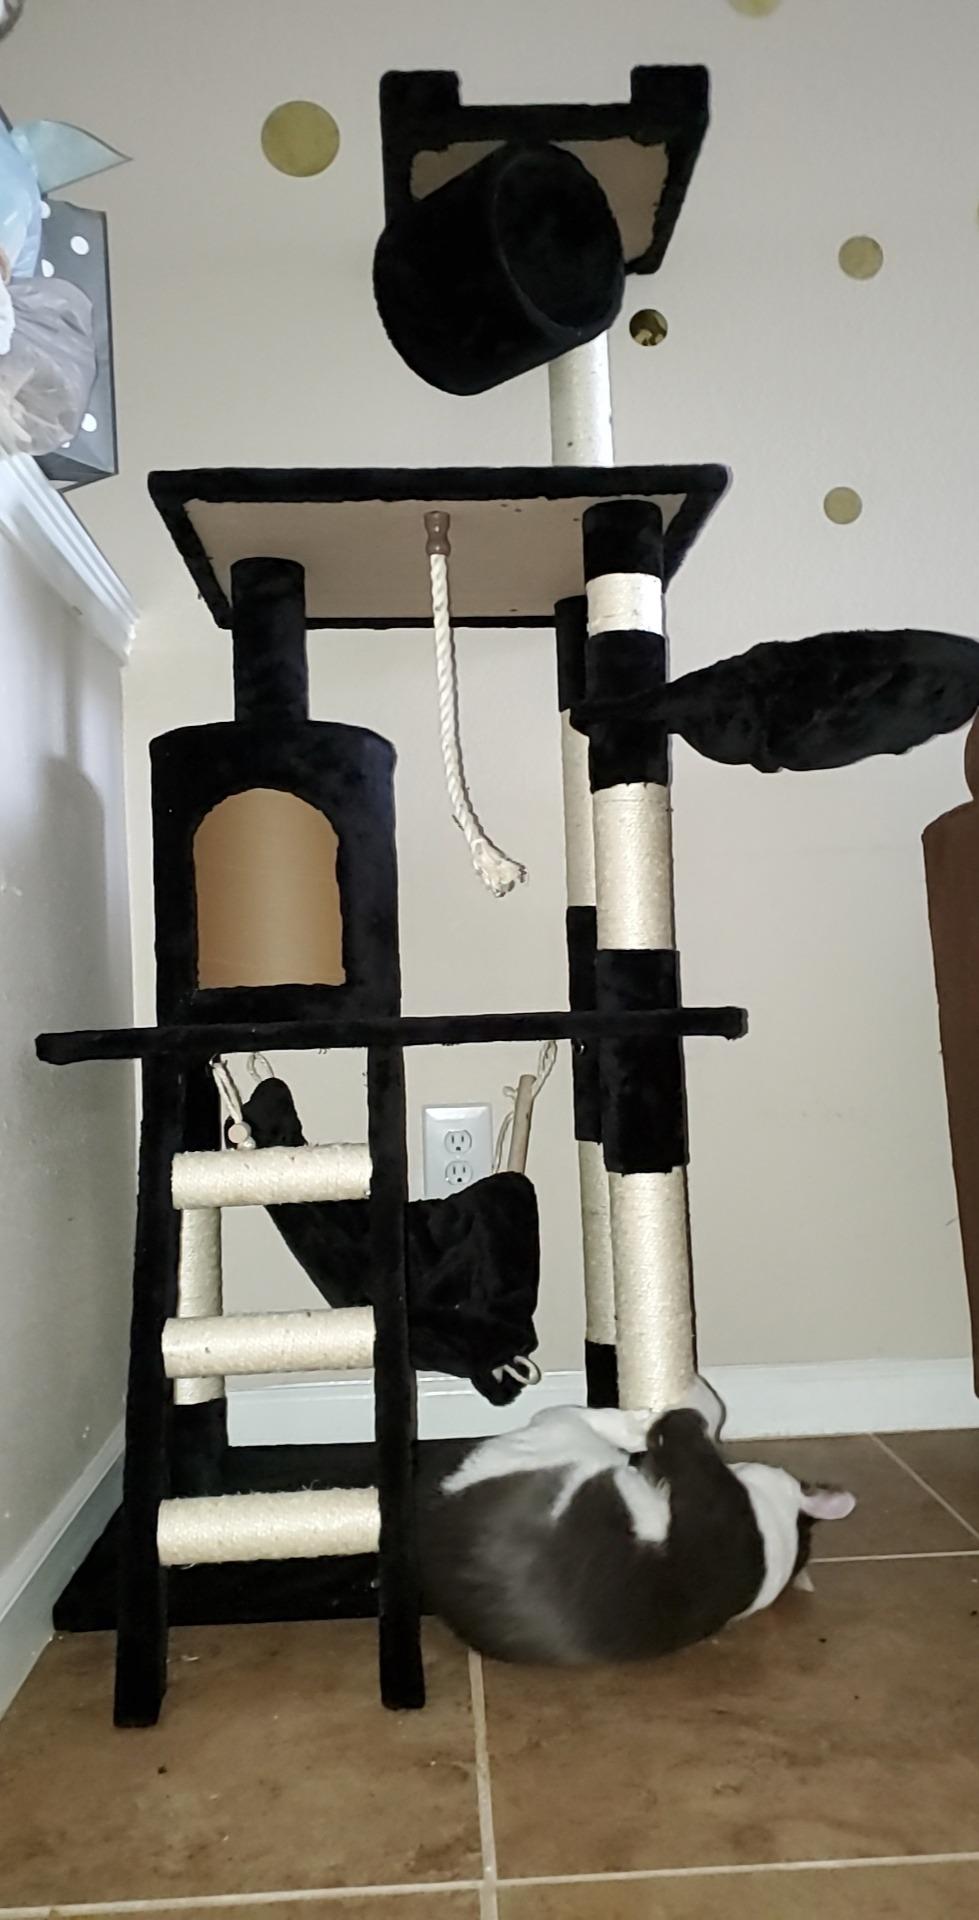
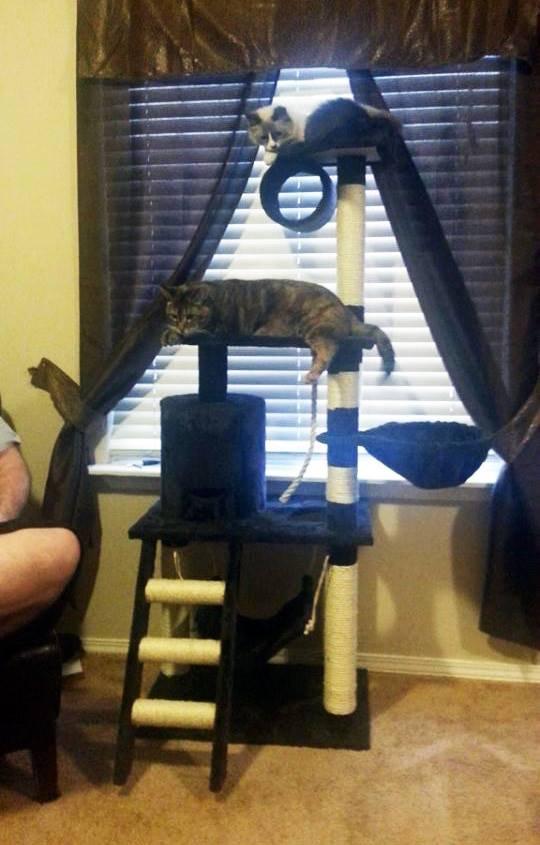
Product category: items_cat tree
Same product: yes